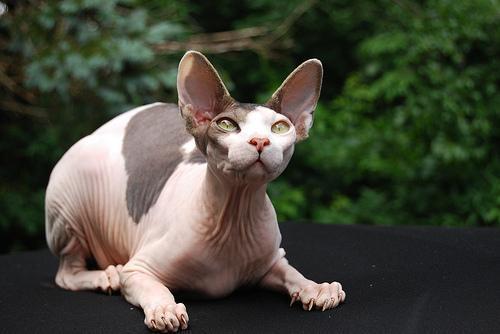
Sphynx